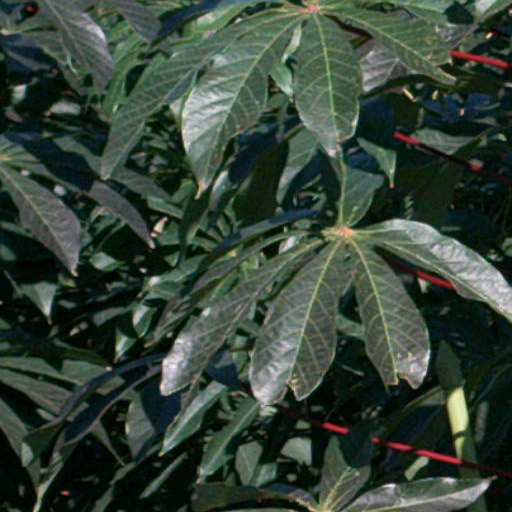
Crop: cassava